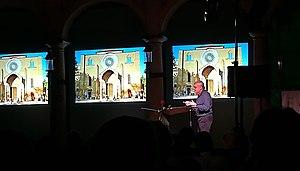
Vittorio Sgarbi est un critique d'art, écrivain, homme politique et personnalité de la télévision italienne, également connu pour ses frasques médiatiques et ses démêlés avec la justice. Il a notamment été condamné en 1994 pour escroquerie au détriment de l'État et en 2012, il a été destitué de sa charge de maire de la ville de Salemi en Sicile, à cause d'infiltrations mafieuses et a été condamné à rembourser la ville pour avoir gaspillé les ressources du trésor en payant des consultants externes.